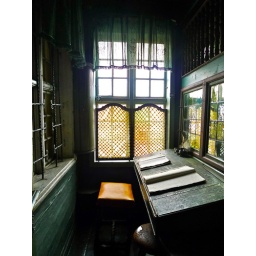
The working books of the house were reviewed and annotated by the master at this desk